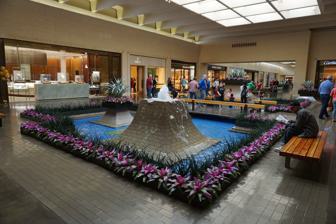
Building: NorthPark Center
Country: United States of America
Year built: 1965
Shopping mall in Texas, United States NorthPark Center Location Dallas, Texas , United States Coordinates 32°52′7″N 96°46′24″W / 32.86861°N 96.77333°W / 32.86861; -96.77333 Address 8687 North Central Expressway Opening date 1965 Developer NorthPark Development Company Management NorthPark Management Company Owner NorthPark Development Company Architect Omniplan No. of stores and services 221 No. of anchor tenants 6 Total retail floor area 2,000,000 sq ft (185,800 m 2 ) No. of floors 3 (3rd floor is the AMC Movie Theatre. 3 in Nordstrom, 4 in Dillard's and Neiman Marcus) Parking 9,000 Public transit access DART Rail: Red / Orange Lines at Park Lane DART Bus: 020, 402 Website www .northparkcenter .com NorthPark Center , sometimes referred to as simply NorthPark , is an enclosed shopping mall in Dallas, Texas (United States). It is at the intersection of Loop 12  (Northwest Highway) and US 75 ( North Central Expressway ). Opened in 1965, it now has over 235 stores and restaurants and annual sales of over $1 billion. It is   the 20th-largest shopping mall in the US. It features the traditional retailers Macy's , Dillard's , Nordstrom , and Neiman Marcus , in addition to Arhaus , and Eataly . It features prominent specialty retailers such as Psycho Bunny , Vuori , Golden Goose , Balenciaga , Saint Laurent , and Versace . History In the early 1960s, developer Raymond Nasher leased a 97-acre (390,000 m 2 ) cotton field on the edge of Dallas and hired E.G Hamilton of Harrell+Hamilton Architects. NorthPark Center opened in 1965, anchored by Neiman Marcus (which moved from Preston Center ), Titche-Goettinger and Penneys , other stores included Woolworth's , Doubleday , Kroger , and more. The first major expansion happened in 1973 when a new wing opened anchored by Lord & Taylor . In early 2004 Lord & Taylor was repositioned and shuttered after being at the mall for nearly 30 years. For its first 34 years, NorthPark stood on land leased from the Caruth family's foundation. David and Nancy A. Nasher (Nancy is Raymond's daughter) purchased the property in 1999. In 2006, NorthPark opened to an expansion that more than doubled the size of the existing center, adding 88,000 sq ft. For its expansion, NorthPark brought back the same architecture firm that designed the original section to ensure its aesthetic was respected and enhanced. The expansion also included a new collection of specialty retail shops and a third-floor 15-screen AMC theater. The two-story expansion provided for circulation around the Center by forming a continuous loop through the complex. In November 2007, NorthPark Center was named one of the "seven retail wonders of the modern world" along with the Neiman Marcus’ store at Natick Collection in Massachusetts, Japan's Mikimoto store in Ginza , England's Bullring shopping center, Poland's Złote Tarasy in Warsaw, Apple's flagship store in New York City and Italy's Galleria Vittorio Emanuele II . NorthPark was the home of Texas' first H&M , a fashion label from Sweden. H&M has since closed its NorthPark Center store, and opened other locations in Texas. The American Film Institute 's Dallas International Film Festival was sponsored by NorthPark Center in 2009. The event was held in the AMC NorthPark 15 Theater, which also hosted screenings during the festival's first two years. Barneys New York closed in April 2012 after having  opened in 2006. The space is currently split between different stores most notably Arhaus which opened in 2014 and Eataly which opened in December 2020. Northpark Mall has a currency exchange at Travelex and tax free shopping with Texas sales tax refunds at TaxFree Shopping Ltd. By 2023, NorthPark Center had announced several newest additions, among them are Rhone , Blue Nile , Breitling , Nike Rise , St.John , Buck Mason , Prada , Abercrombie & Fitch , Levi's , Jo Malone , Vuori , and Psycho Bunny . Art in the mall Five Hammering Men by Jonathan Borofsky NorthPark Center was designed to include art as integral part of its interior landscape. NorthPark received the American Institute of Architects Award for "Design of the Decade - 1960s" as one of the first commercial centers in the United States to create space for the display of fine art. Architecture Dillard's NorthPark Center was designed by Omniplan in the early 1960s. For its recent expansion, NorthPark's owners returned to the architectural firm responsible for the 1960s design.  The expansion turned NorthPark's original U-shape into a square design surrounding a 1.4-acre (5,700 m 2 ) landscaped garden known as "CenterPark."  Featuring a series of lawns, 41-year-old live oaks and red oaks, seasonal flowers, crushed granite walkways, and a small collection of art, CenterPark doubles as a park area for visitors and customers. NorthPark Center received both the Texas Society of Architects ' annual Design Award and the 25-year Design Award in 2007 for the original design. After a major expansion, at 2,350,000 square feet (218,000 m 2 ), it is now the second-largest mall in Texas and the 21st-largest in the U.S. based on total square feet of retail space ( gross leasable area ) according to the International Council of Shopping Centers . Public library NorthPark Center hosts Bookmarks, a 1,993-square-foot (185.2 m 2 ) Dallas Public Library branch for children 12 years and younger.  Bookmarks is the first children's library in the United States to be in a shopping center. Location The Center is at the intersection of the Central Expressway and Loop 12/Northwest Highway , located to the east and south of the center respectively. NorthPark is also across the freeway from The Shops at Park Lane, a mixed-use development with which includes shopping. NorthPark Center is the most popular shopping center in North Texas, with over 27 million visitors a year. Television and film location NorthPark's interior has been a location for scenes in television and film productions. Dr. T and the Women , a Robert Altman film, has a scene in which the character Kate ( Farrah Fawcett ) visits stores in the area of the Neiman Marcus court, then is seen around the Dillard's court fountain—which she eventually finds herself in, frolicking and splashing in the buff. True Stories , a 1986 movie co-starring David Byrne , with one scene of a fashion show held at a mall in Virgil, Texas (the movie's fictional setting) during a town celebration; the interior portion of the scene was filmed in a mid-court area between Neiman Marcus and Dillard's. Byrne and co-star John Goodman were also filmed walking down one of the mall's corridors. AMC When the mall reopened in 2006, The Dallas Observer used the mall's ambiance as documented in the film as a source of comparison. "The place looks like a tricked-out spaceship compared to the stark, cold NorthPark in which True Stories was filmed exactly 20 years ago. It looks like the old NorthPark—damned if you can tell difference between the old bricks and the new ones; this thing looks like it was built in a time machine—yet it's brighter too, a friendlier version of the same ol' place." The exterior of Virgil's mall wasn't of NorthPark—the producers used the outside of the former Big Town Mall in nearby Mesquite . See also List of shopping malls in the Dallas/Fort Worth Metroplex List of largest shopping malls in the United States References